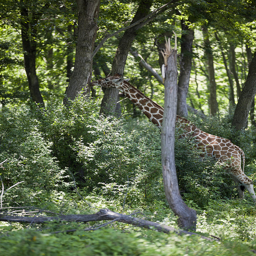
A giraffe walking through a lush green forest.
a large giraffe that is standing next to some trees
A giraffe standing in the bushes while eating on a tree.
A giraffe is walking through the forest during the day.
a giraffe is walking by some trees outside